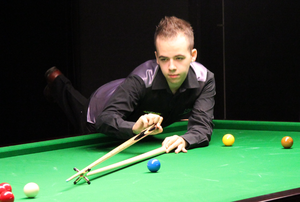
Luca Brecel est un joueur de snooker professionnel belge né le 8 mars 1995 à Dilsen-Stokkem et considéré comme l'un des talents les plus prometteurs du snooker au début des années 2010.